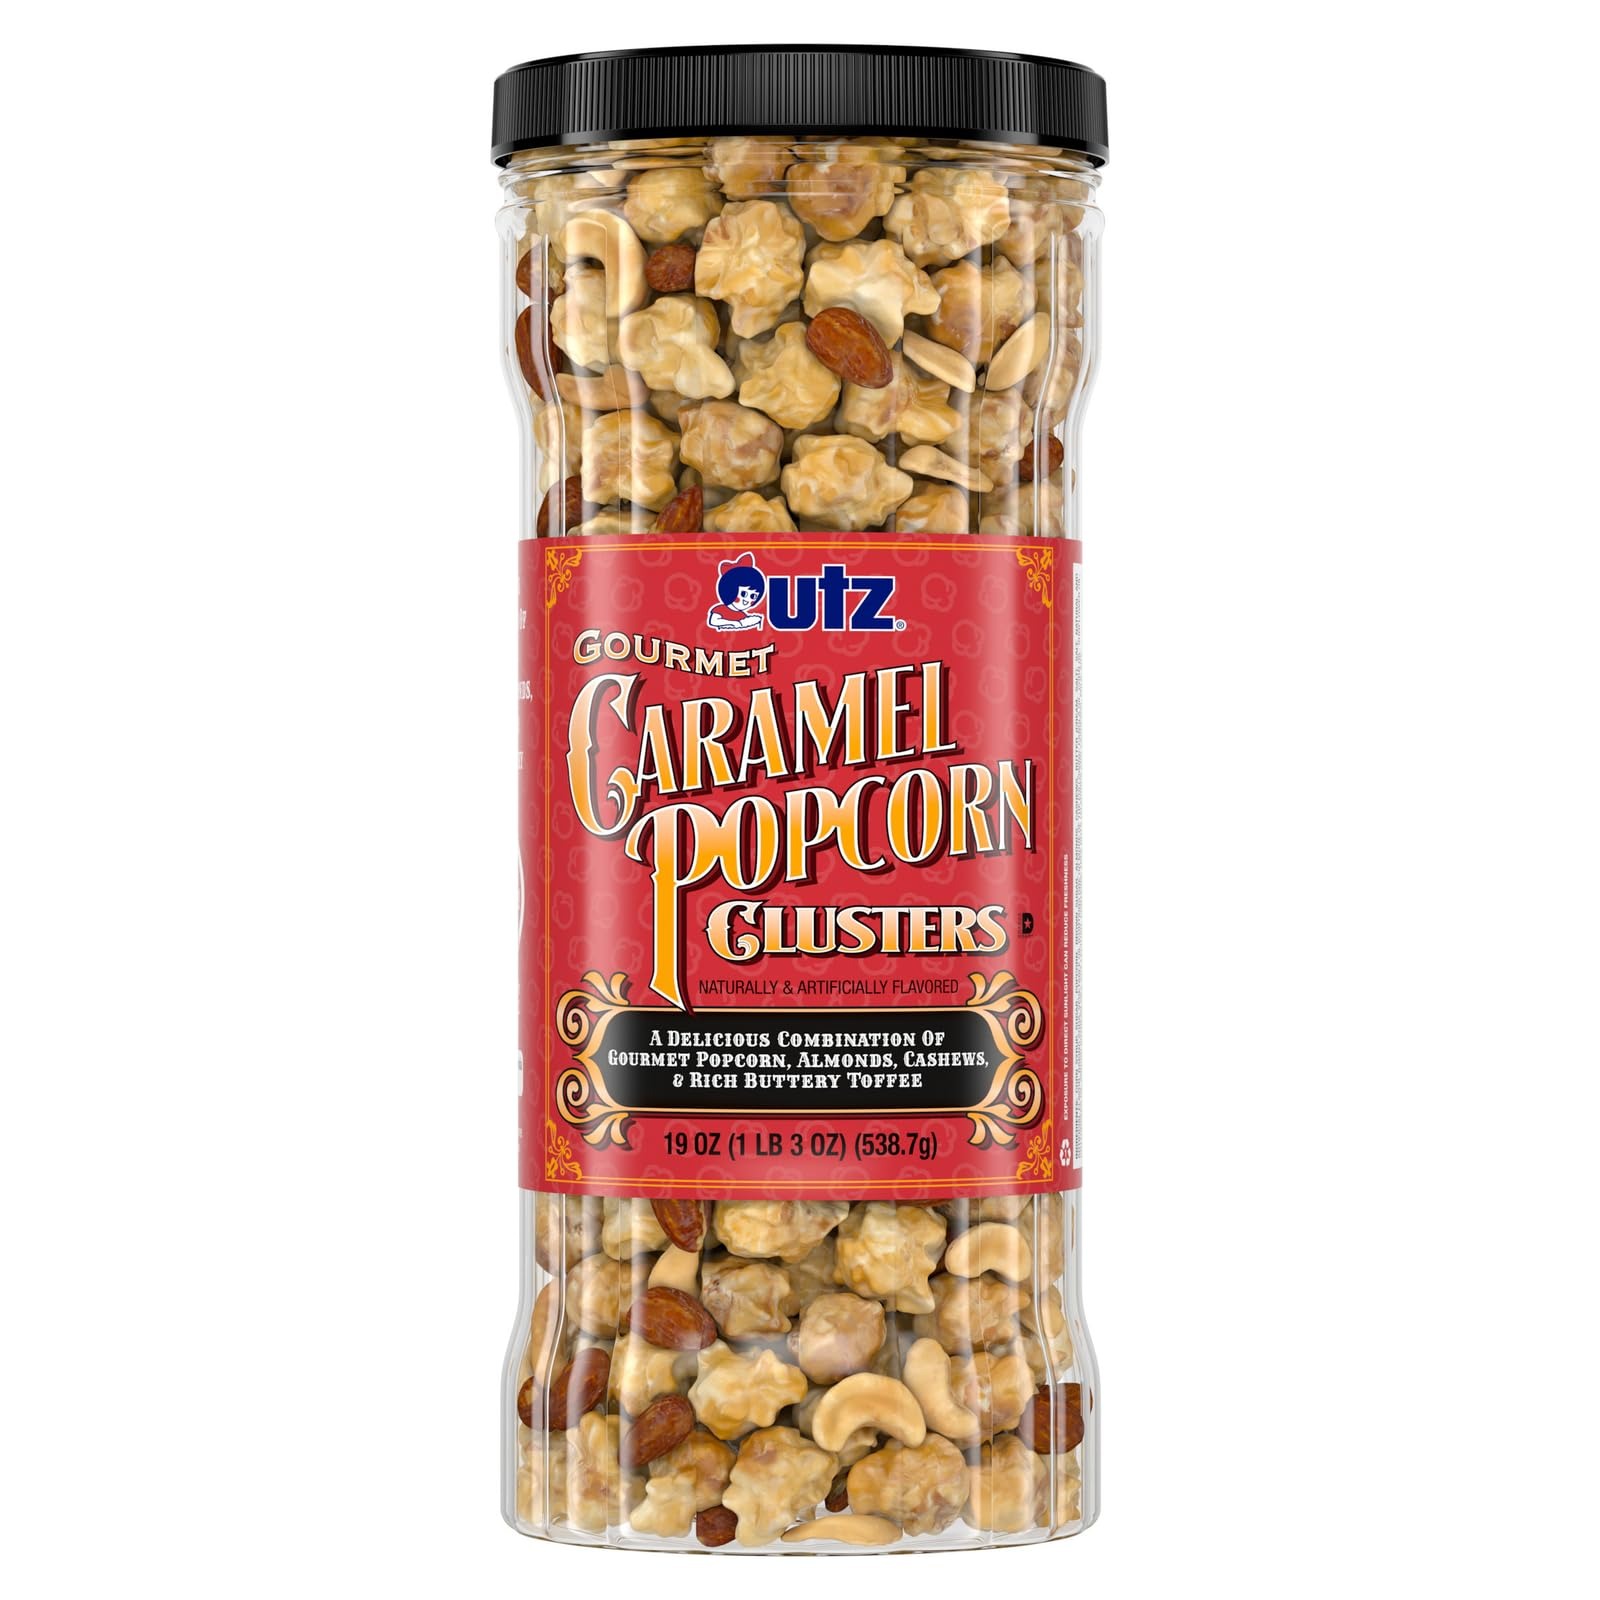
Item Name: Utz Gourmet Popcorn Clusters, Caramel Nut Clusters – 19 oz. Barrel – Crunchy Popcorn Snack Mix with Almonds, Cashews, and Buttery Toffee, Trans Fat Free, Cholesterol Free, Gluten Free Snacks
Bullet Point 1: DELICIOUS COMBINATION – The Utz Gourmet Popcorn Caramel Nut Clusters is crunchy and delicious snack mix that features popcorn, almonds, cashews, and rich buttery toffee for a satisfyingly sweet snack.
Bullet Point 2: GO-TO SNACKS – The combination of sweet and crunchy flavors make this your go-to quick snack. It also makes a great gift for birthdays, anniversaries, to say thank you and just because!
Bullet Point 3: RESEALABLE CONTAINER - Utz Gourmet Popcorn Clusters come in a conveniently resealable canister so you can snack as you please. Just twist the lid back on tightly to maintain freshness.
Bullet Point 4: GLUTEN-FREE SNACKS – Enjoy this delicious caramel popcorn snack mix without any of the guilt! Utz Gourmet Popcorn Clusters are cholesterol, trans-fat and gluten free. Kosher certified.
Bullet Point 5: WE ARE UTZ – Since 1921, Utz has been making and selling quality pretzels and other delicious snacks in Hanover, PA, the snack capital of the world! We’re a family-managed business providing snacks that are crunchier, lighter, fresher and simply better.
Value: 20.0
Unit: Ounce

Price: 16.27